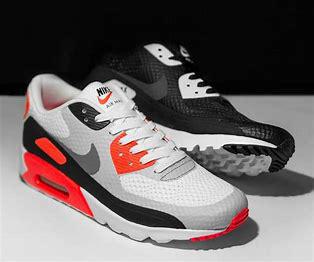
Brand: Nike
Model: Air Max 90 Essential